Grigory Sarkisovich Grigoryants

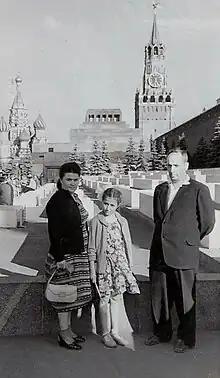
Rare vacation time: G.S. Grigoryants with wife and daughter in Moscow, circa. 1960.

In 1944, Grigoryants married Eva Mikhailovna Abramyants, a Russian Language and Literature pedagogue and a very influential person in her own right. The couple had four children: sons Ruben, Suren, Yuri and daughter Seda.